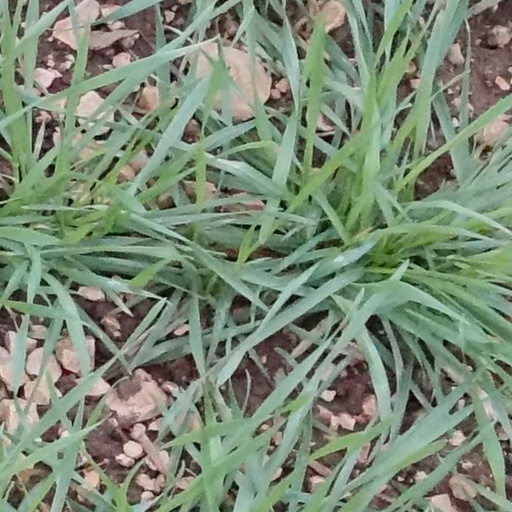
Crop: wheat